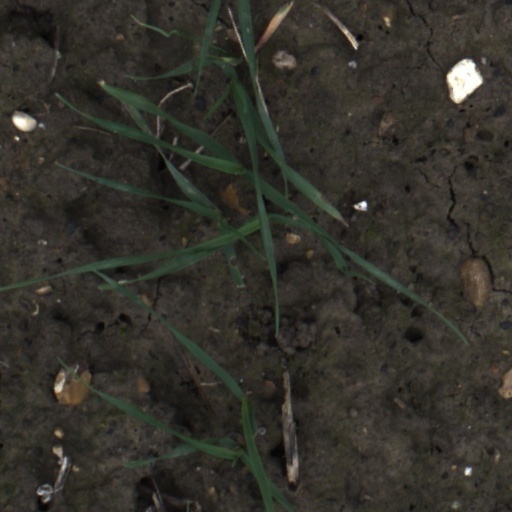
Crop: wheat